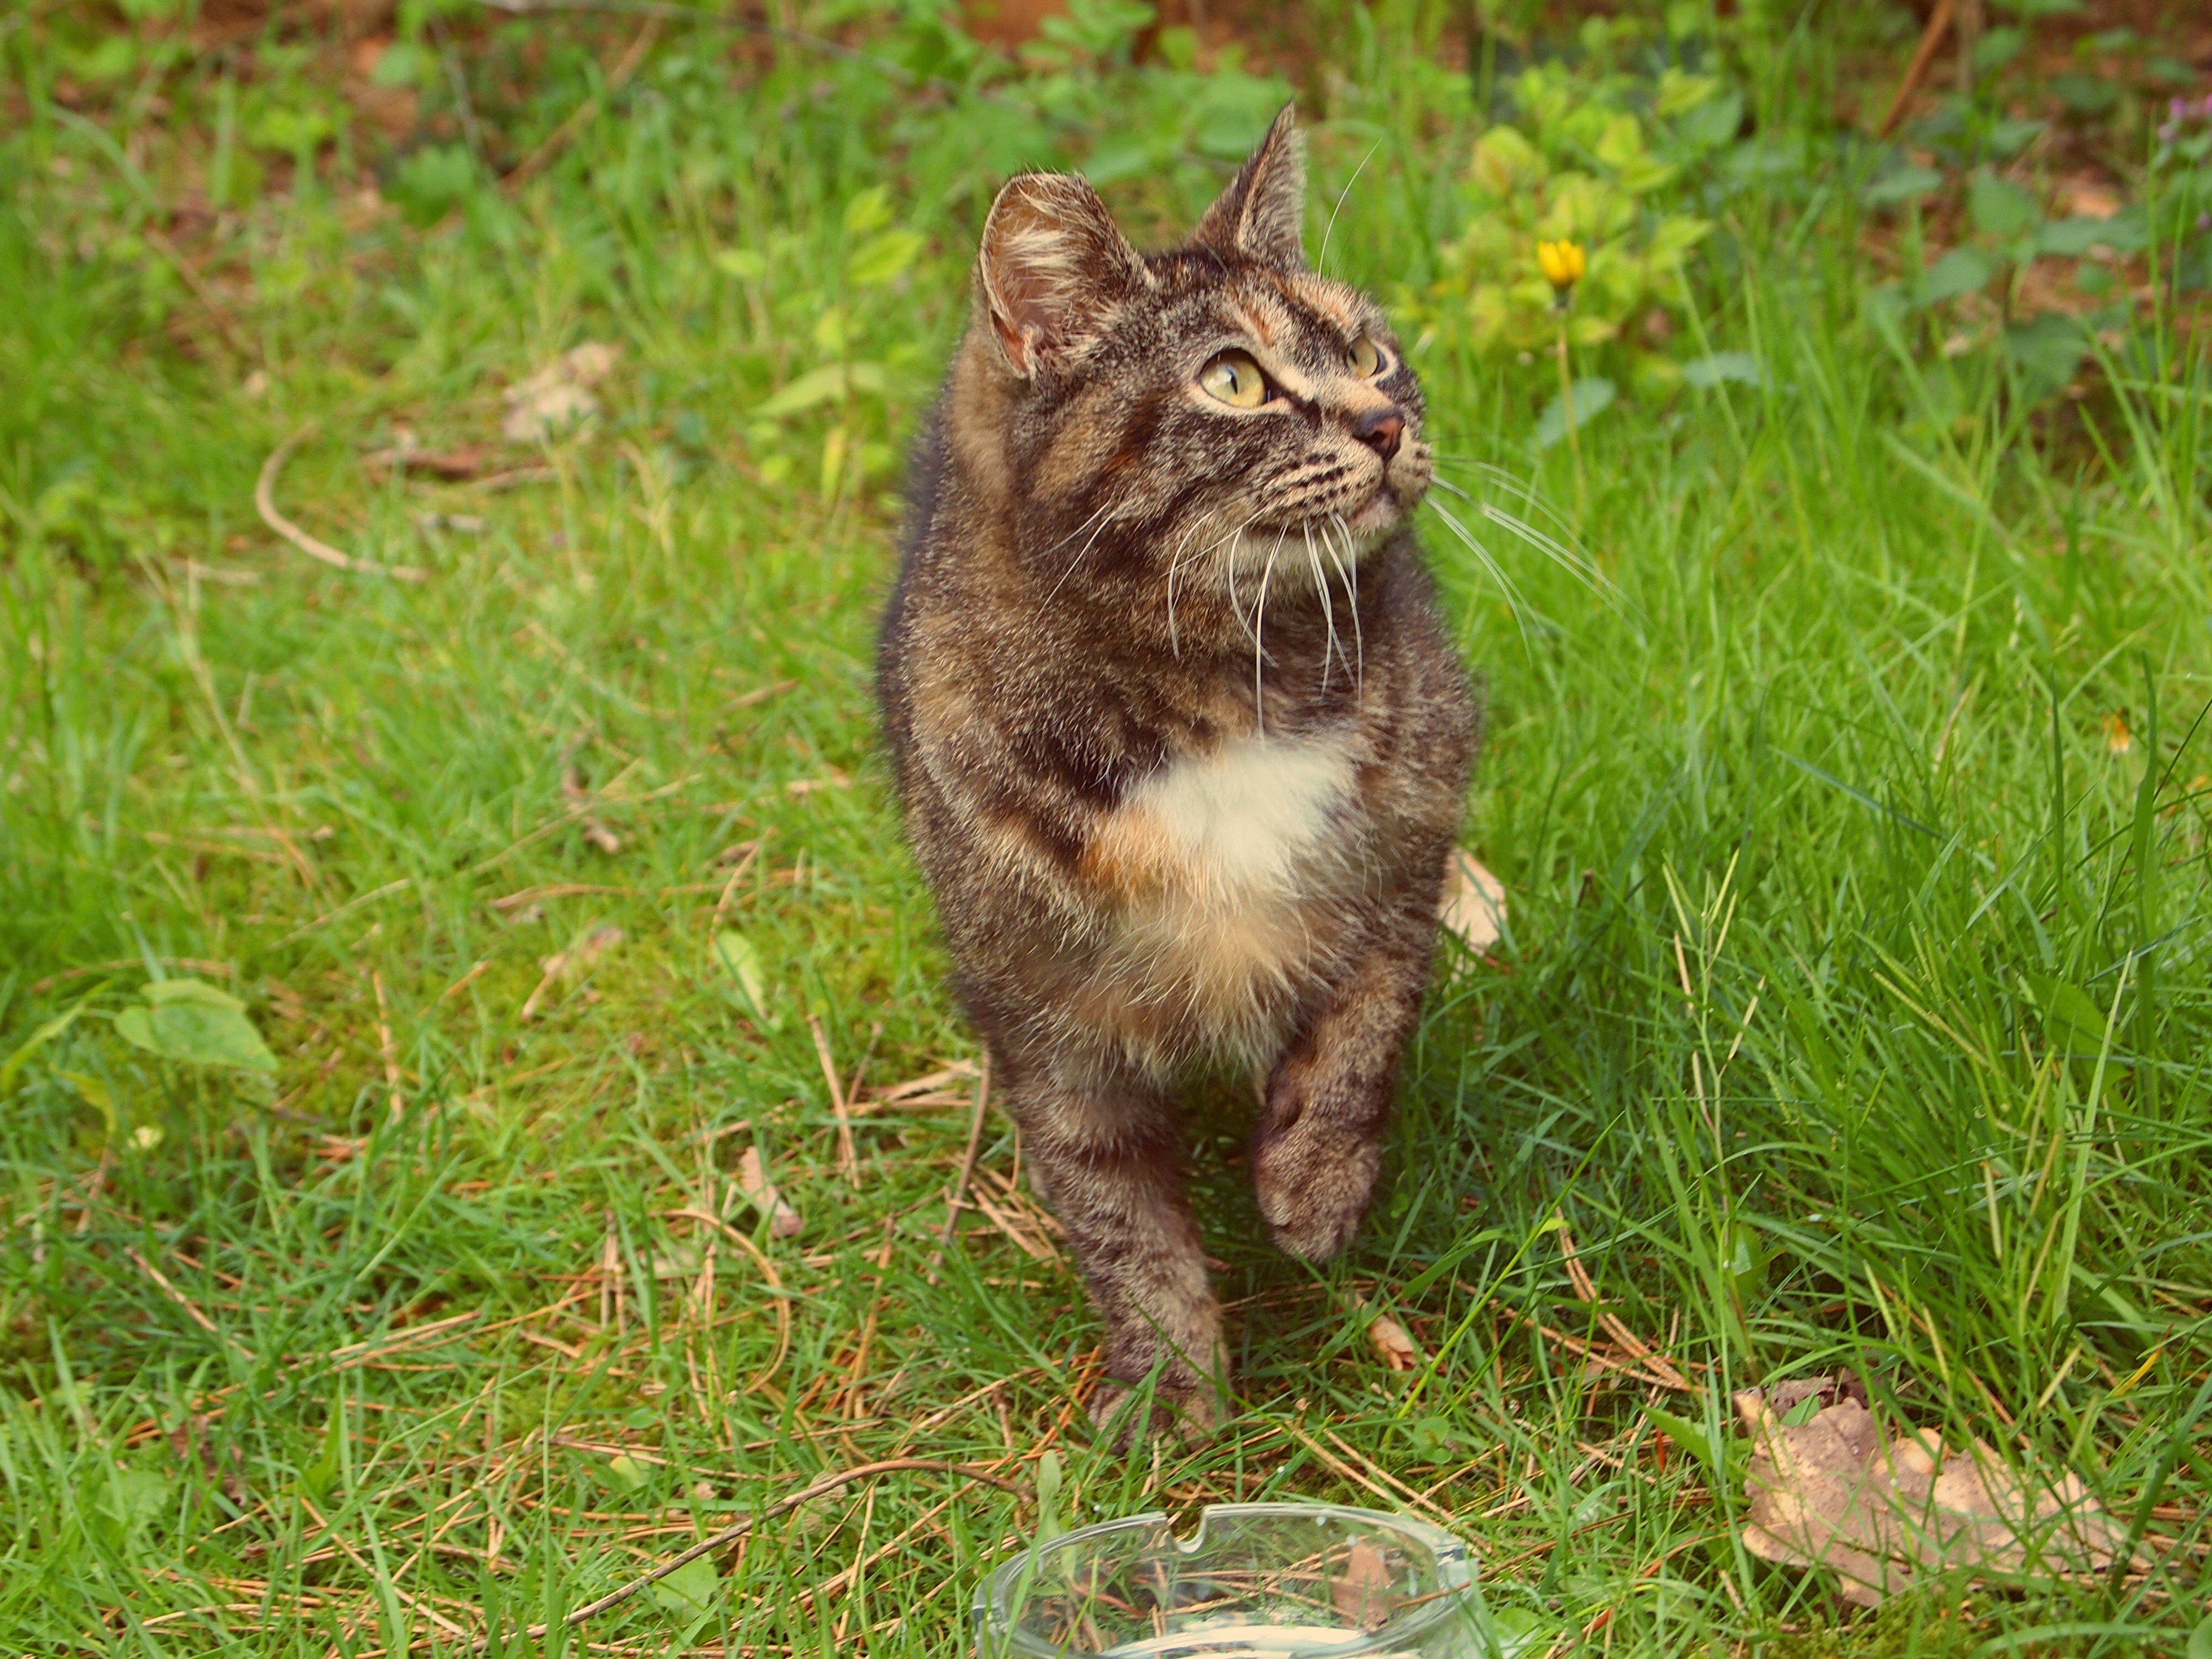
nature, grass, wildlife, cat, mammal, fauna, look up, cats, whiskers, vertebrate, begging, eye contact, european shorthair, wild cat, small to medium sized cats, cat like mammal, pixie bob, rusty spotted cat